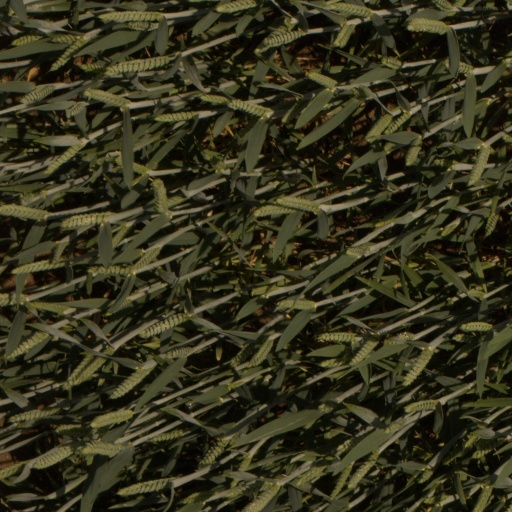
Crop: wheat